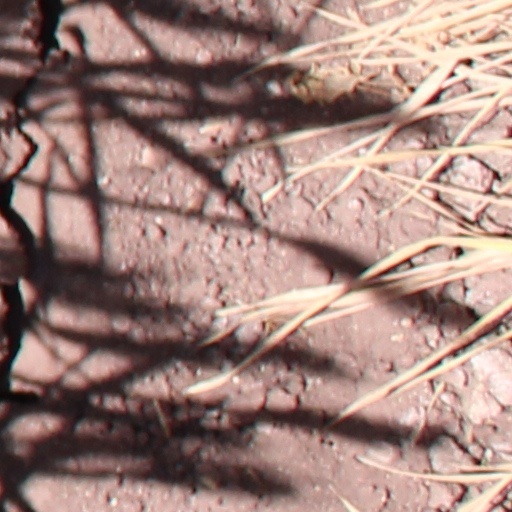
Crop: wheat